Alberto Fontana (footballer, born 1967)

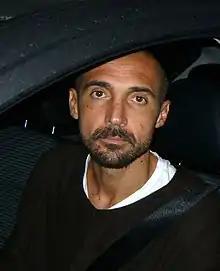
Alberto Fontana

Alberto Fontana (born 23 January 1967) is an Italian former professional footballer who played as a goalkeeper.